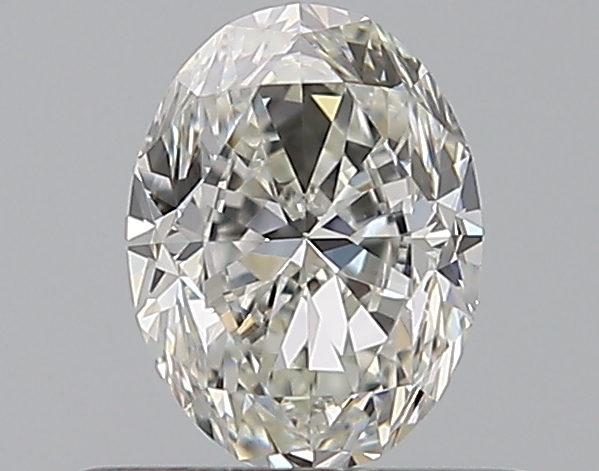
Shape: oval
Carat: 0.51
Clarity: VVS2
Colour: H
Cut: GD
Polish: EX
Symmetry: VG
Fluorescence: F
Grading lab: GIA
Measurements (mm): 5.68 x 4.27 x 2.93